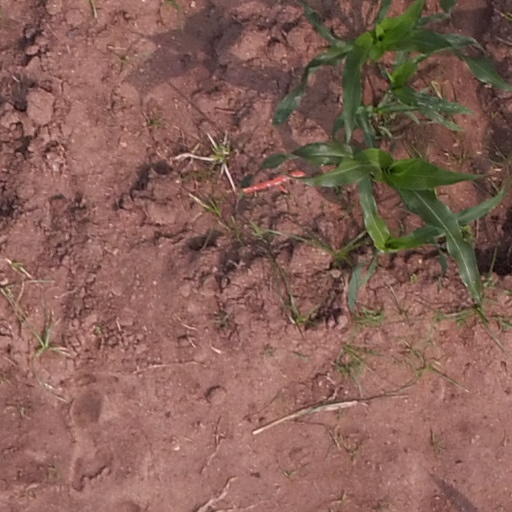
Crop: maize; corn